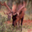
Label: deer